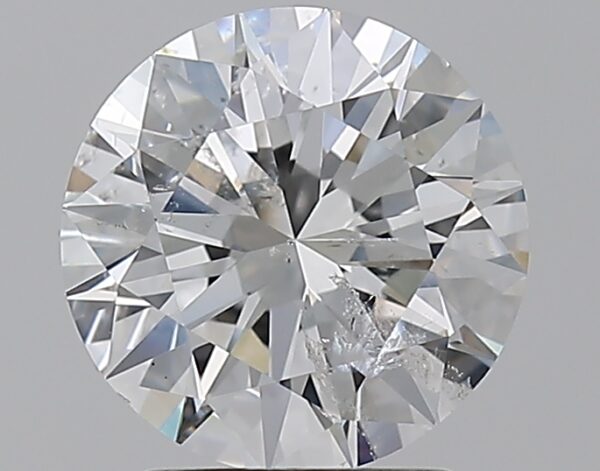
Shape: round
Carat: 2
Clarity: SI2
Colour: F
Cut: EX
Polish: EX
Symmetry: EX
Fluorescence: N
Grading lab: HRD
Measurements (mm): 8.08 x 8.15 x 4.97